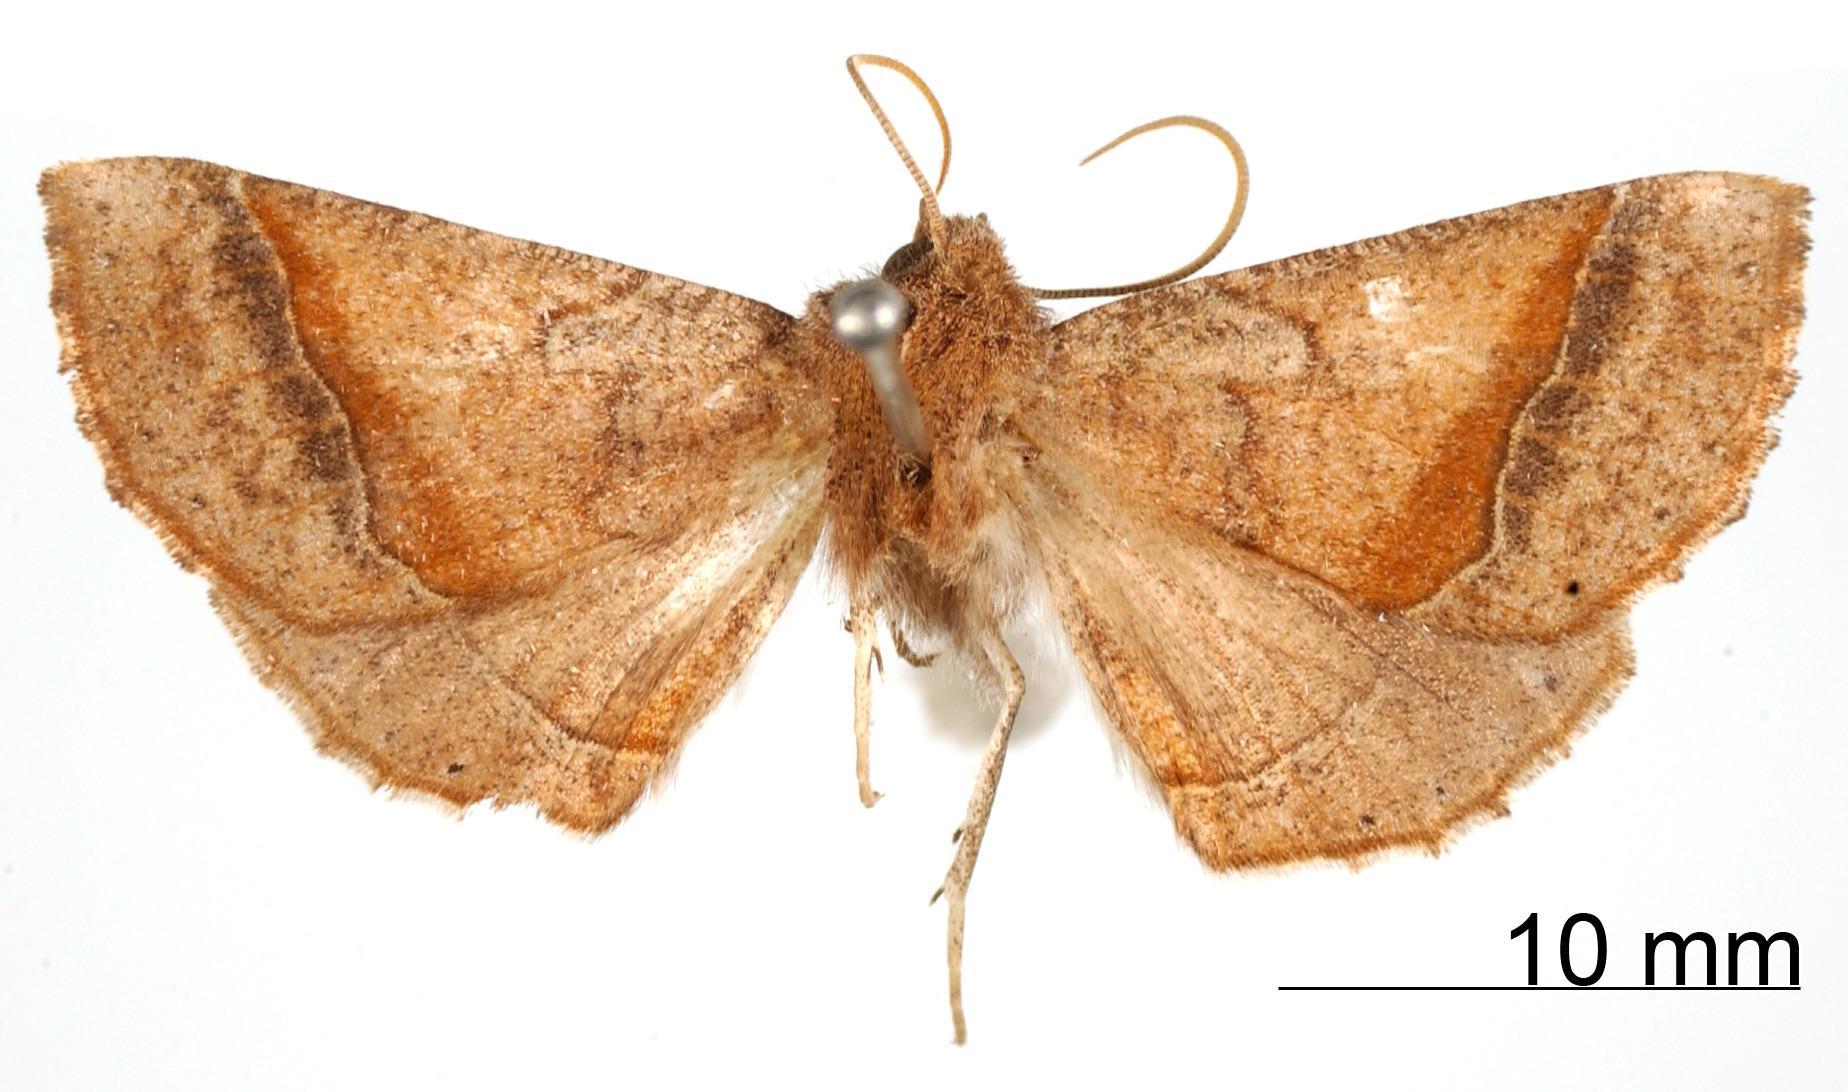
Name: Azelina terrenaria
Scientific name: Azelina terrenaria Dognin, 1892
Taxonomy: Animalia, Arthropoda, Insecta, Lepidoptera, Geometridae, Ennominae
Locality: Environs de Loja, Ecuador, Ecuador